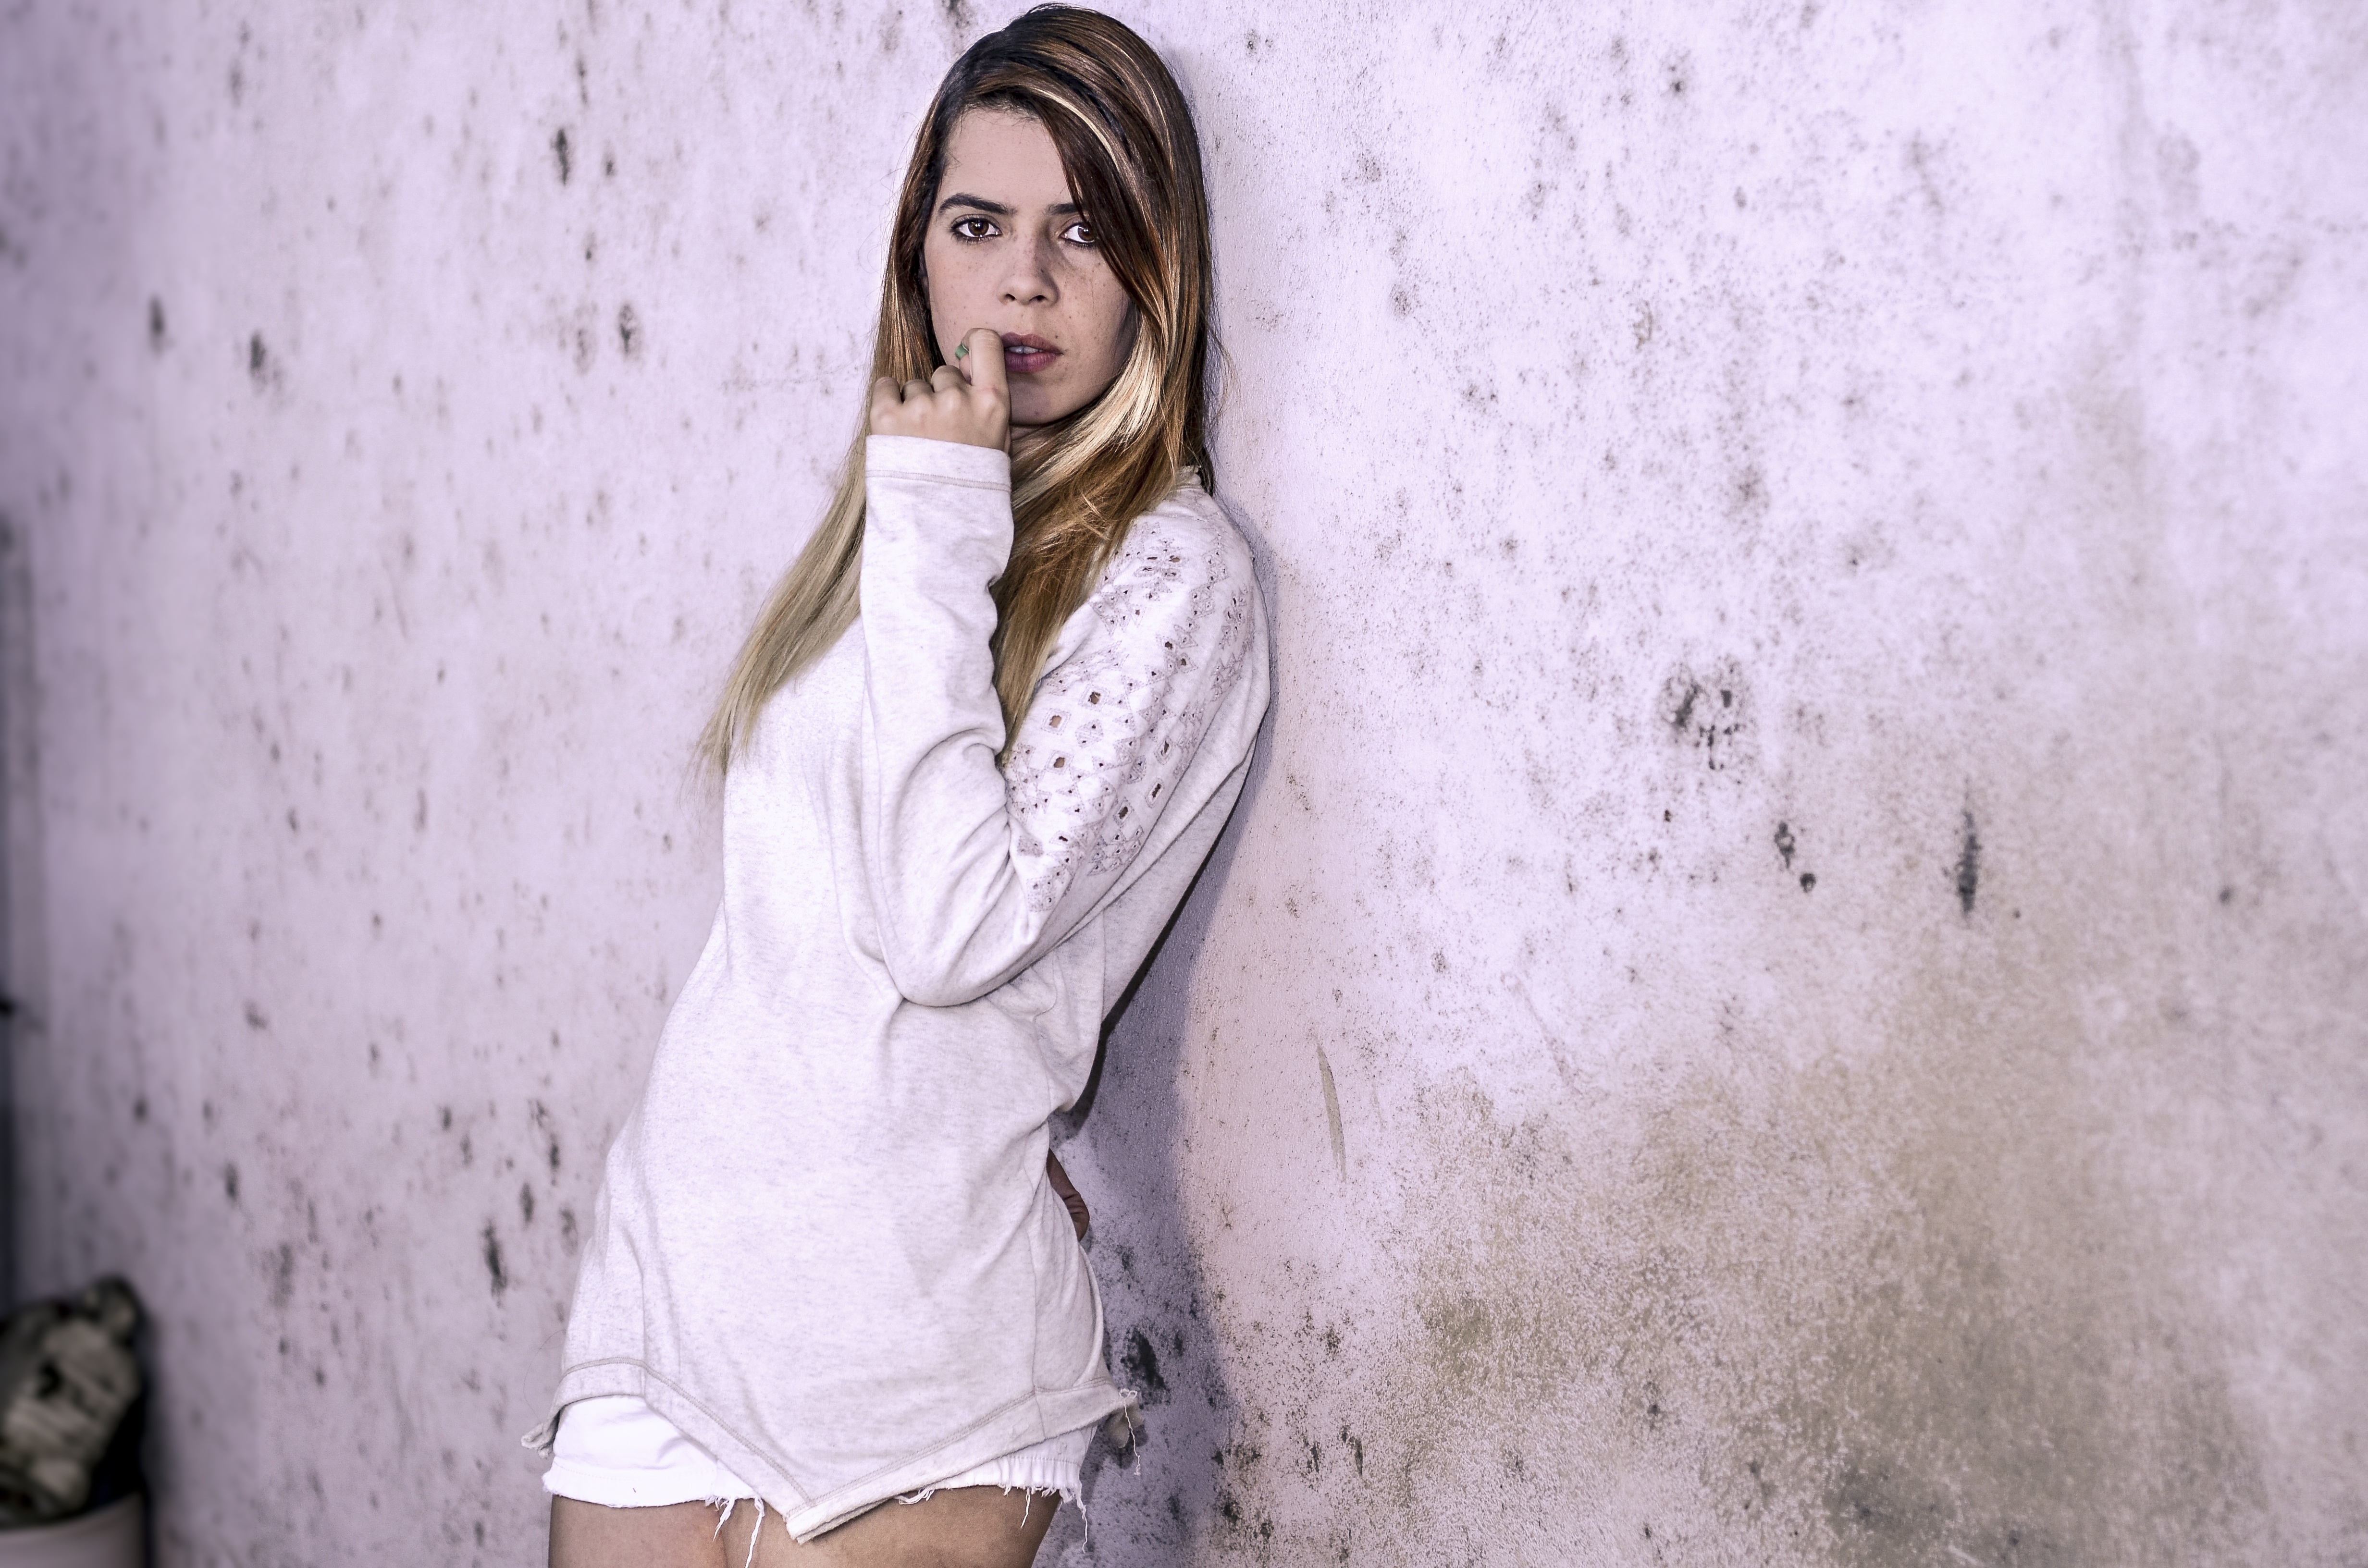
hand, person, girl, woman, hair, white, photography, feet, photo, portrait, model, spring, fashion, lady, blonde, face, dress, happy, women, eye, photograph, skin, pose, beauty, beautiful, style, image, photo shoot, portrait photography, art model